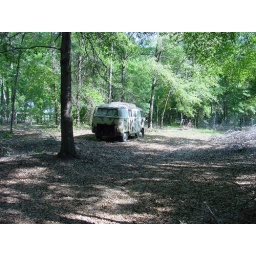
North Florida early bus rescue. Pulling 2 split window Westfalia campers out of a wooded yard in north Florida.